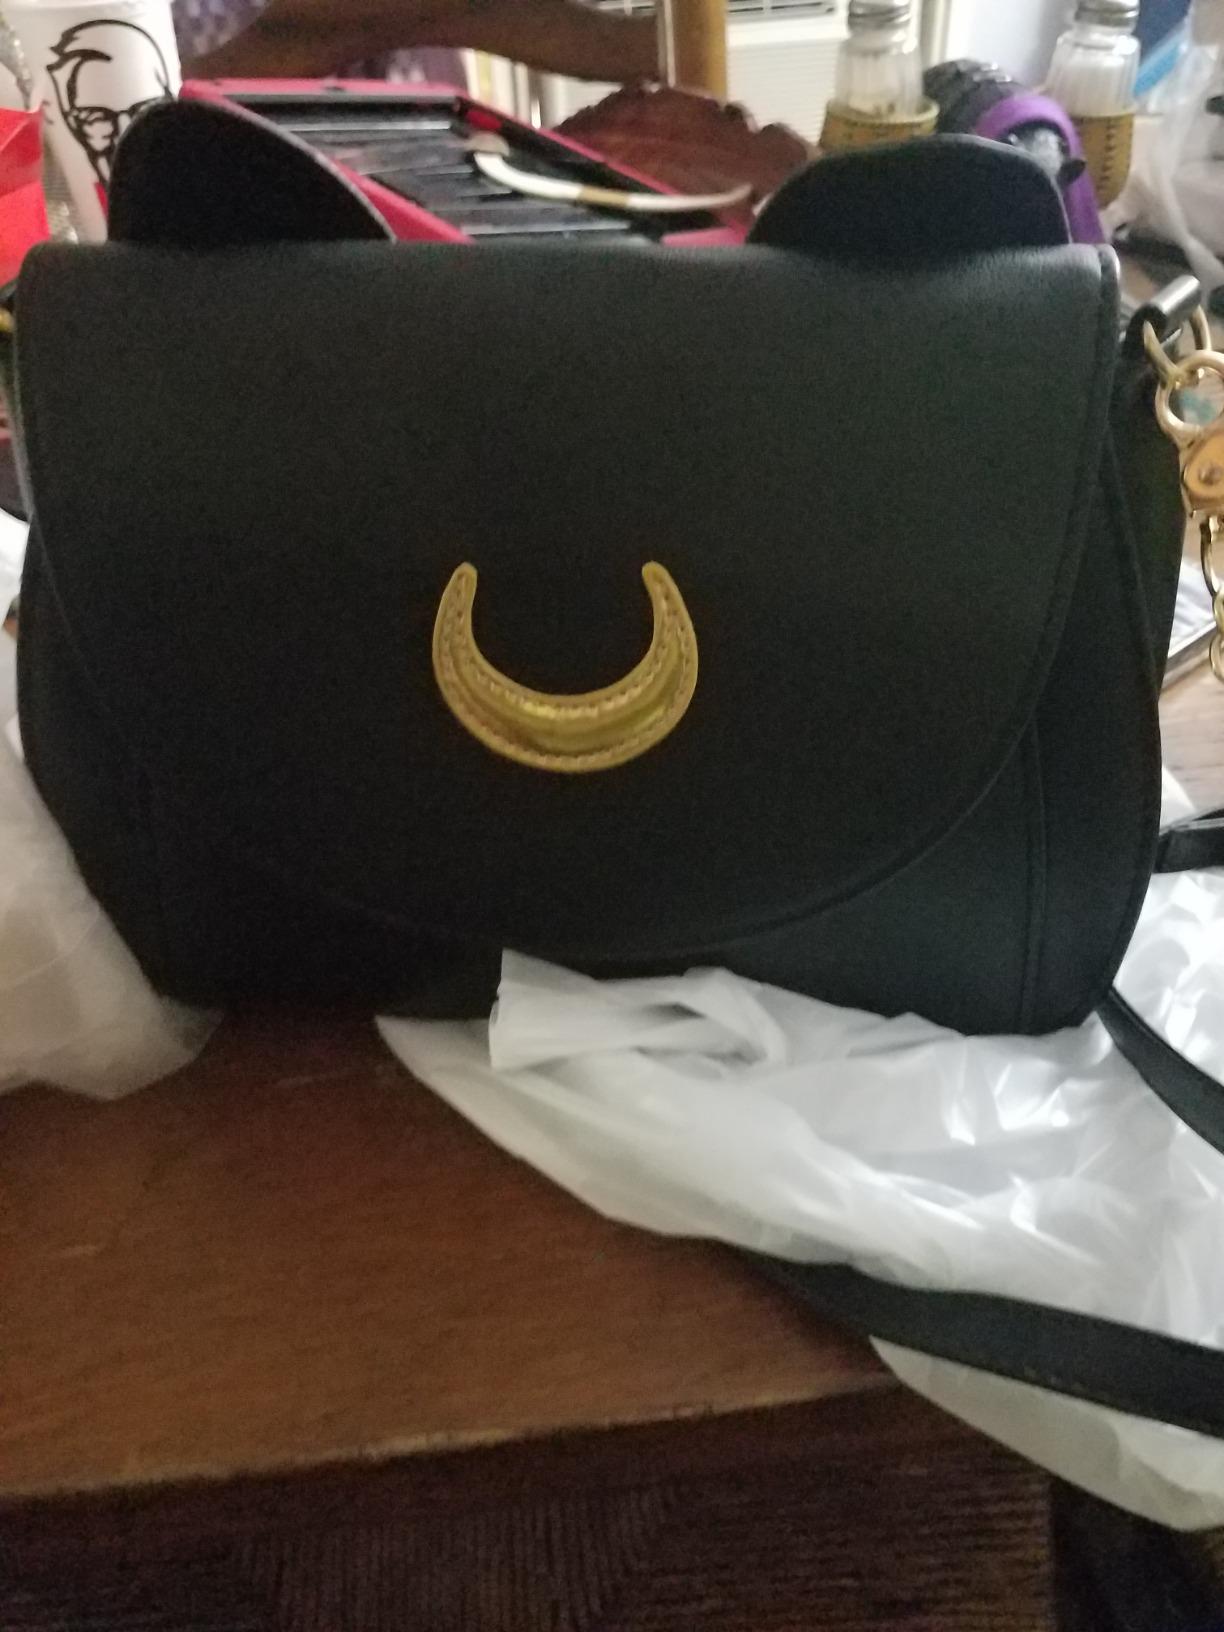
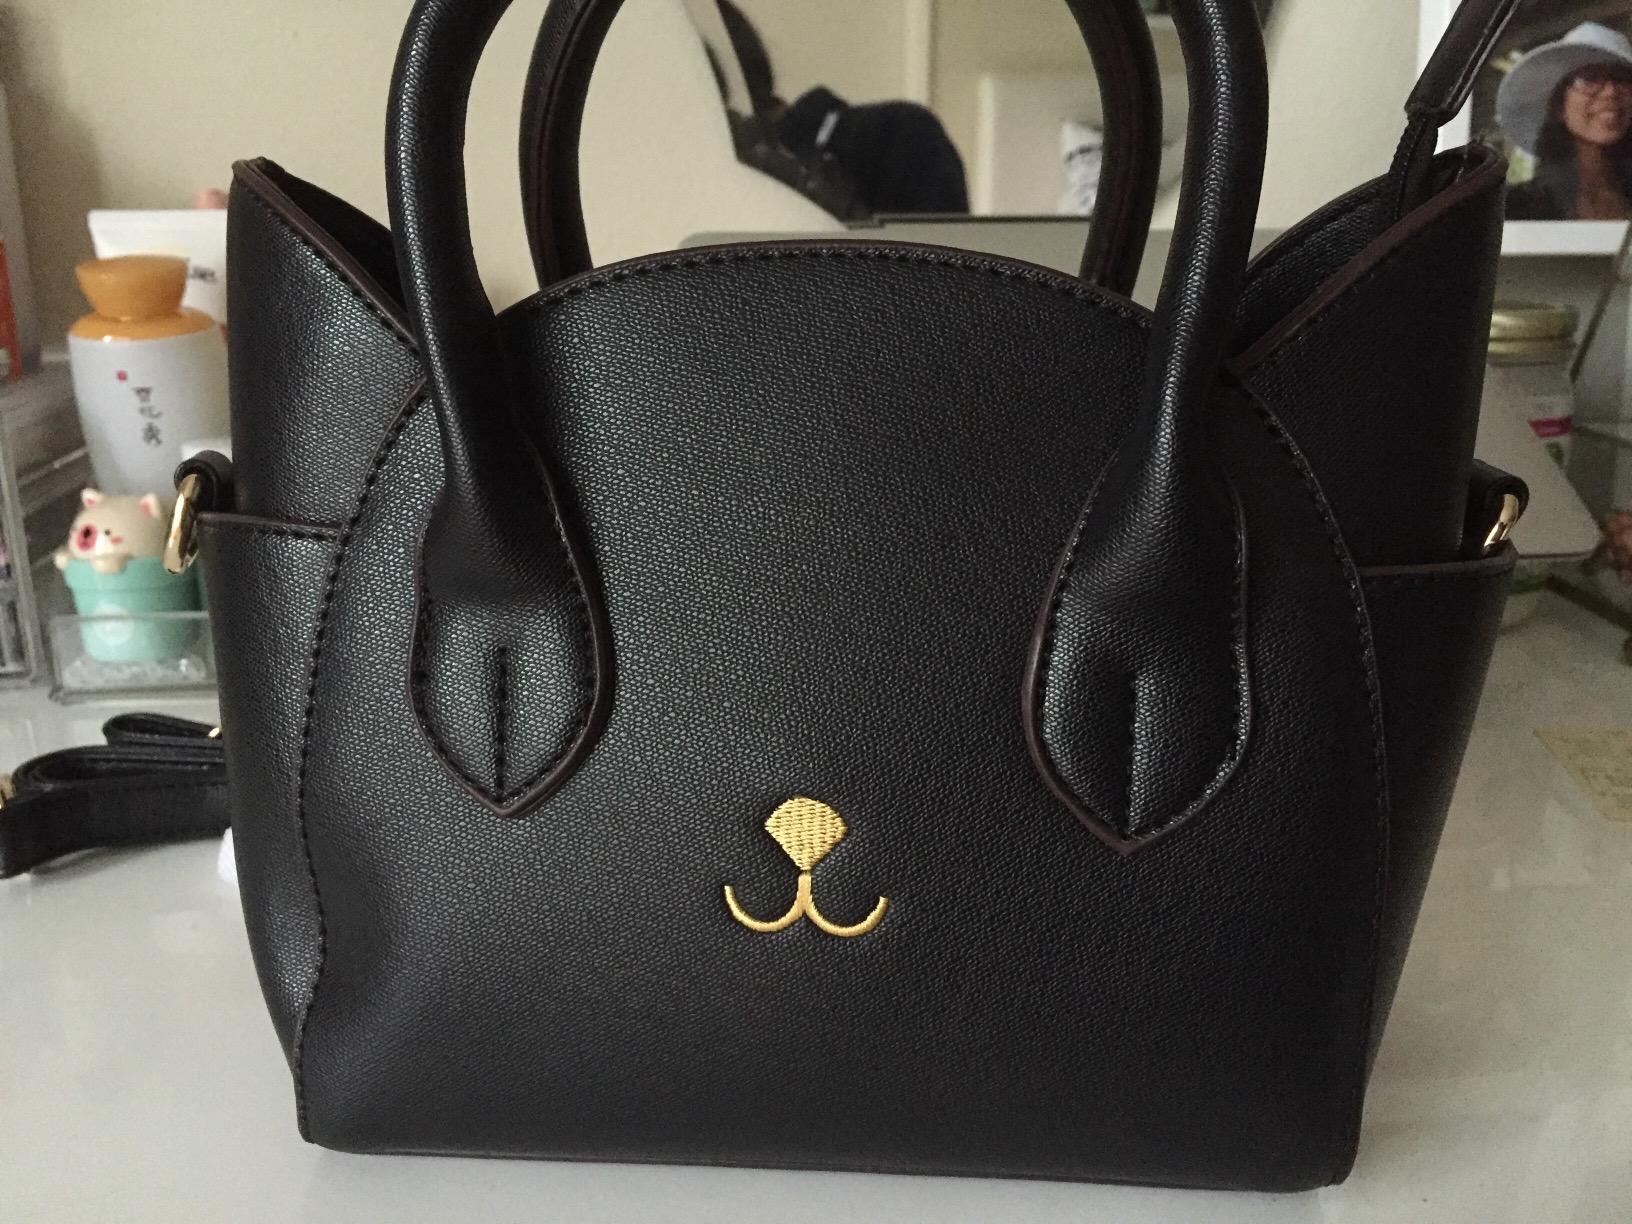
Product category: accessories_handbag
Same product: no